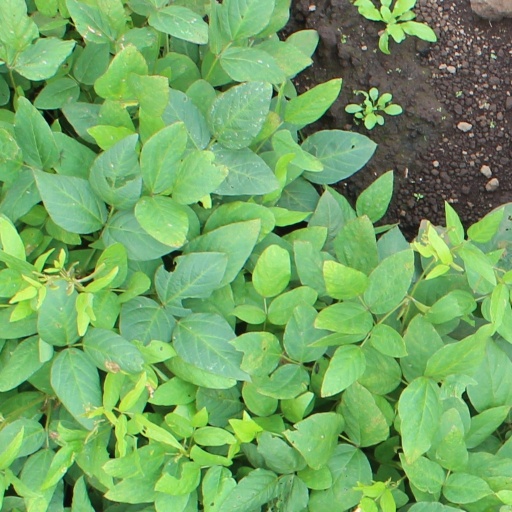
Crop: soybean